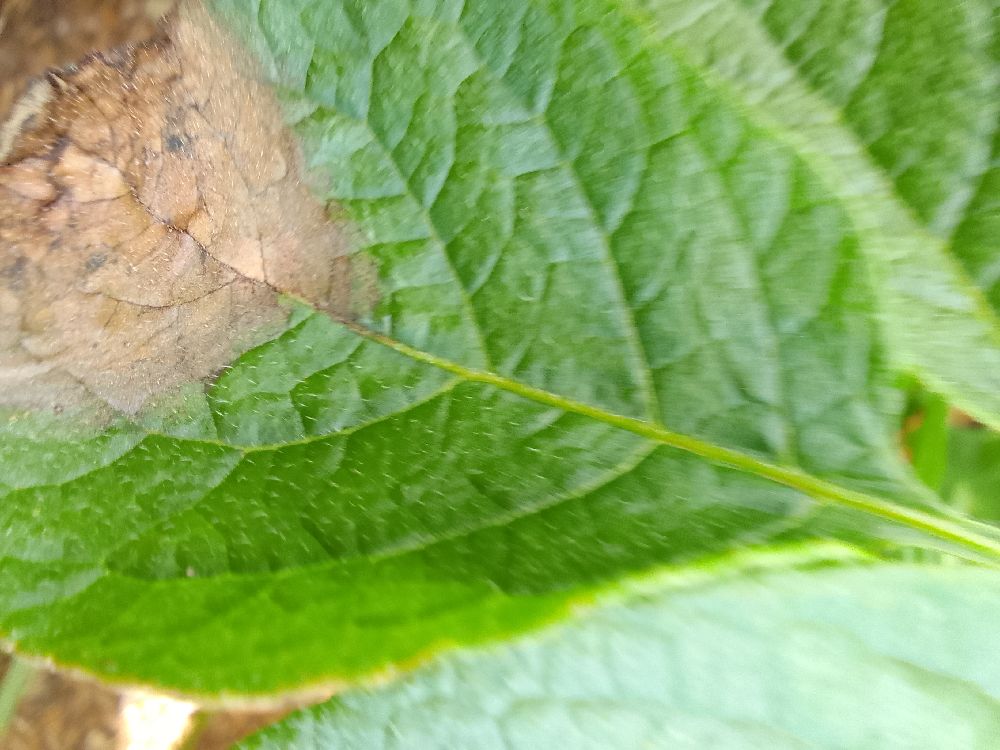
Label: Late blight